St. Mary's Academy Historic District (Monroe, Michigan)

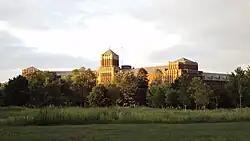

The St. Mary's Academy Historic District is a religious building complex located at 610 W. Elm Avenue in Monroe, Michigan. It was listed on the National Register of Historic Places in 2019.